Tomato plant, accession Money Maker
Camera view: bottom (45 deg); turntable rotation: 330 degrees
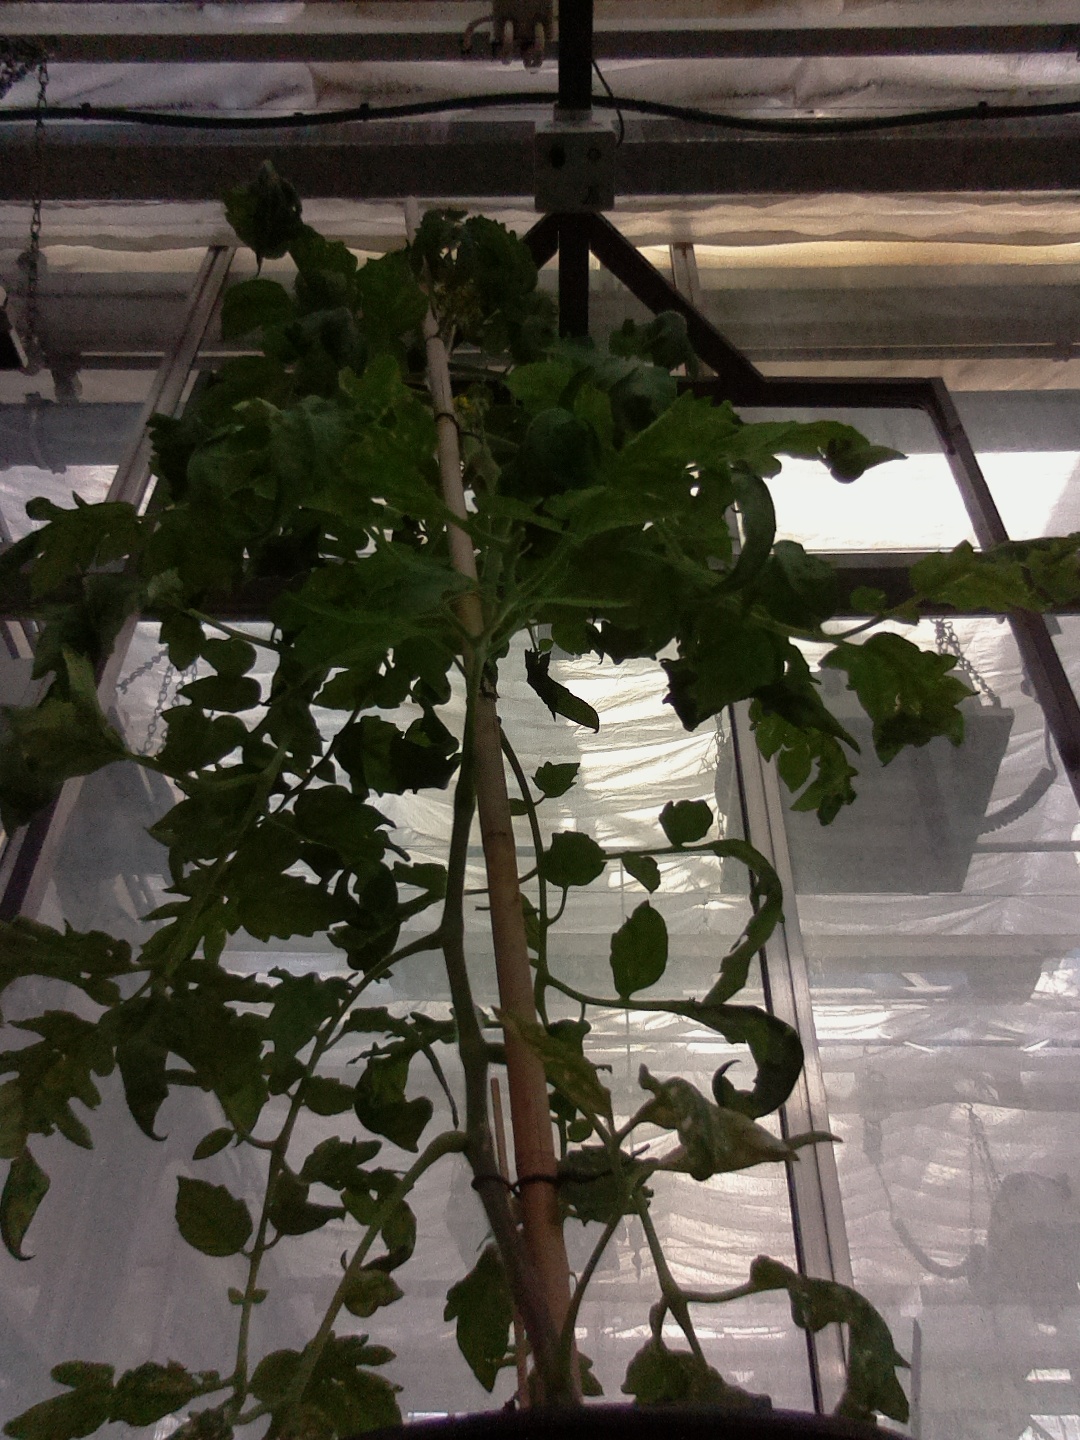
BBCH growth stage 61: 10%-20% of flowers open